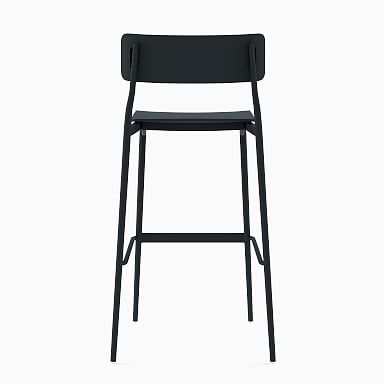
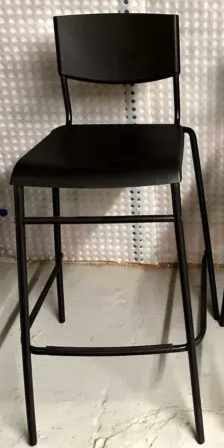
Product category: stool
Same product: no